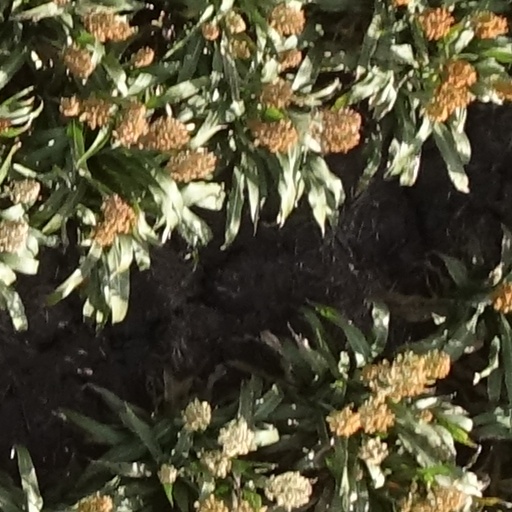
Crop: sorghum